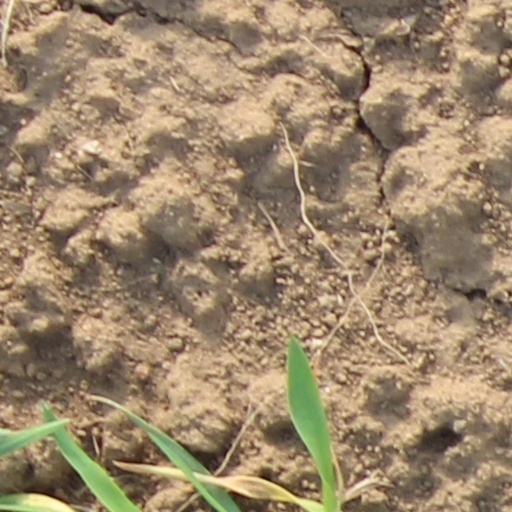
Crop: wheat